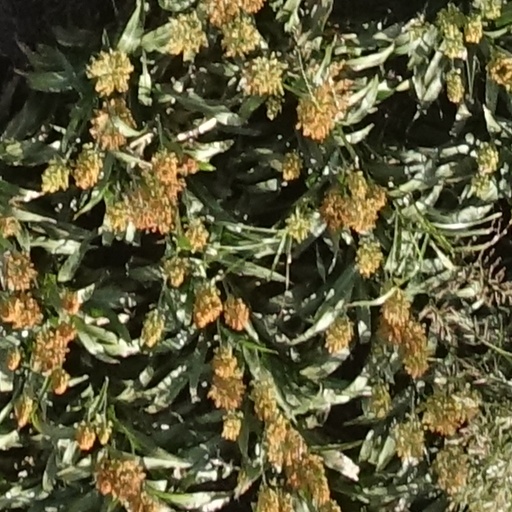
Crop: sorghum